Face tattoo

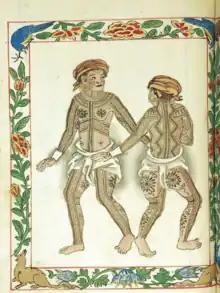
Visayan "timawa" (warrior-nobility) with facial tattoos in the "Boxer Codex"

Among the heavily-tattooed Visayans of the central and southern Philippines, face tattoos were known as or . They were often meant to resemble frightening masks, like crocodile jaws or raptorial beaks. These tattoos were reserved only for the most elite warriors ("timawa"), and possessing facial tattoos indicated high personal status.